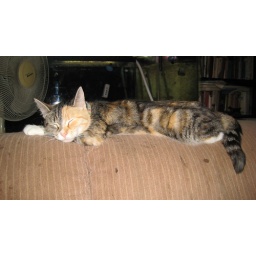
Bakey napping on the couch. Bakey is owned by a friend, and we're cat sitting her and her babies.